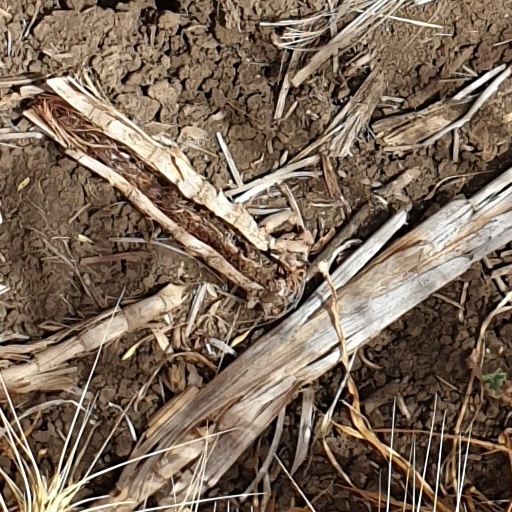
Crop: wheat